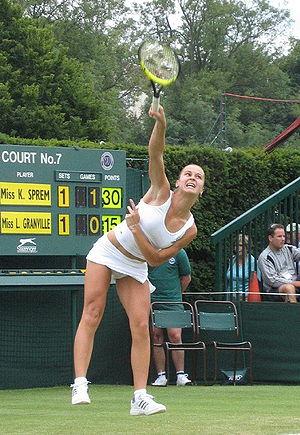
Karolina Šprem au service sur le court n°7 à Wimbledon en 2004, face à Laura Granville ( simple dames 1er tour )